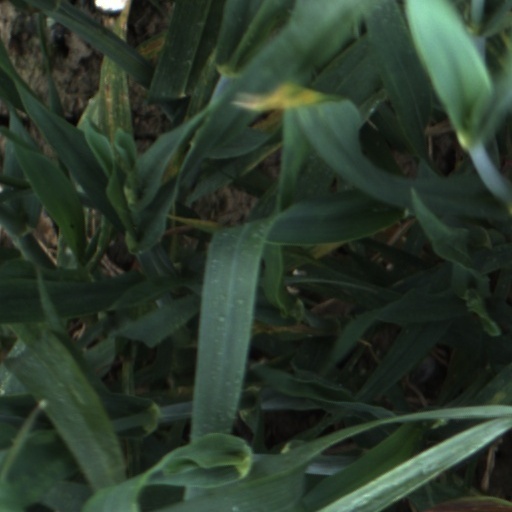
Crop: wheat